Tennessee Coach Company

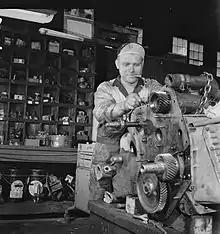
A mechanic rebuilding a bus engine at the TCC garage in Knoxville, 1943 by Esther Bubley.

In 1928 O.B. Baskette and Al Kraemer incorporated the Tennessee Coach Company, bought the Southern Motor Coach Company (running between Knoxville and Chattanooga), then merged that firm and Baskett's own Safety Coach Company (running between Knoxville and Johnson City) into the new TCC.